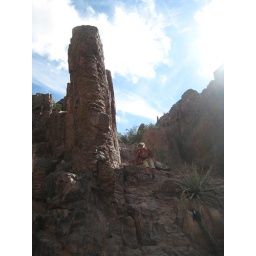
The rock formations in this part of the canyon are amazing!